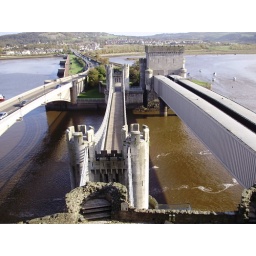
Built in the 1800s, the bridge provided access. The car bridge is on the left and the enclosed bridges are the train bridges on the right.